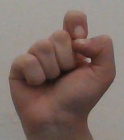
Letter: fa